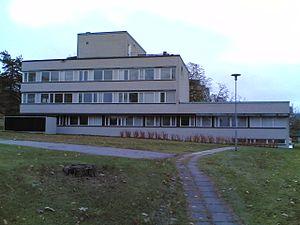
Le centre des ressources naturelles est un centre de recherche dépendant du ministère de l'Agriculture et des Forêts de Finlande.